Reflex hammer

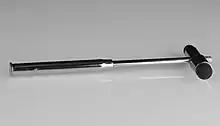
A Buck reflex hammer

A reflex hammer is a medical instrument used by practitioners to test deep tendon reflexes, the best known possibly being the patellar reflex. Testing for reflexes is an important part of the neurological physical examination in order to detect abnormalities in the central or peripheral nervous system.